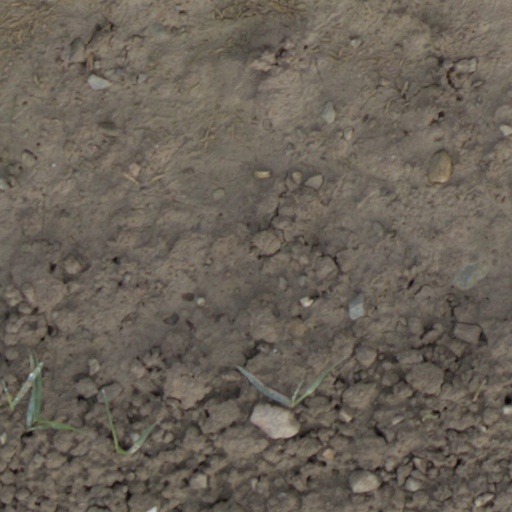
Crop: wheat